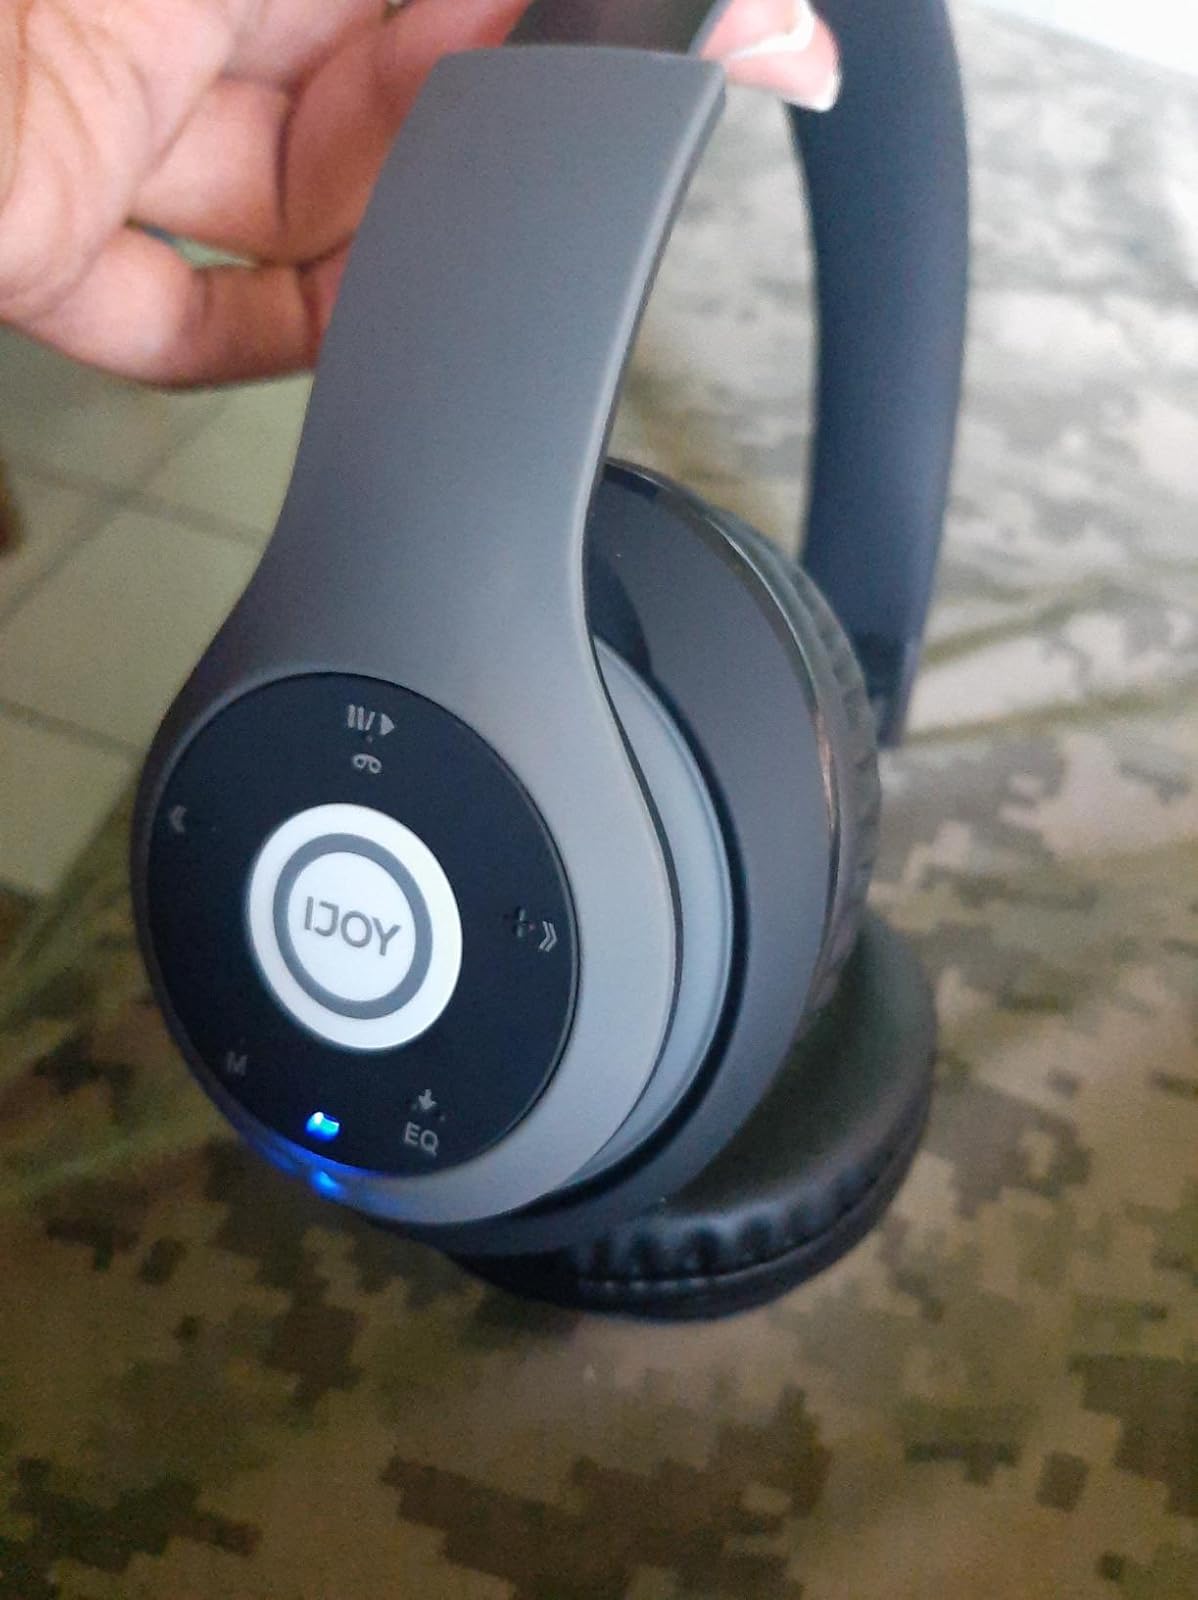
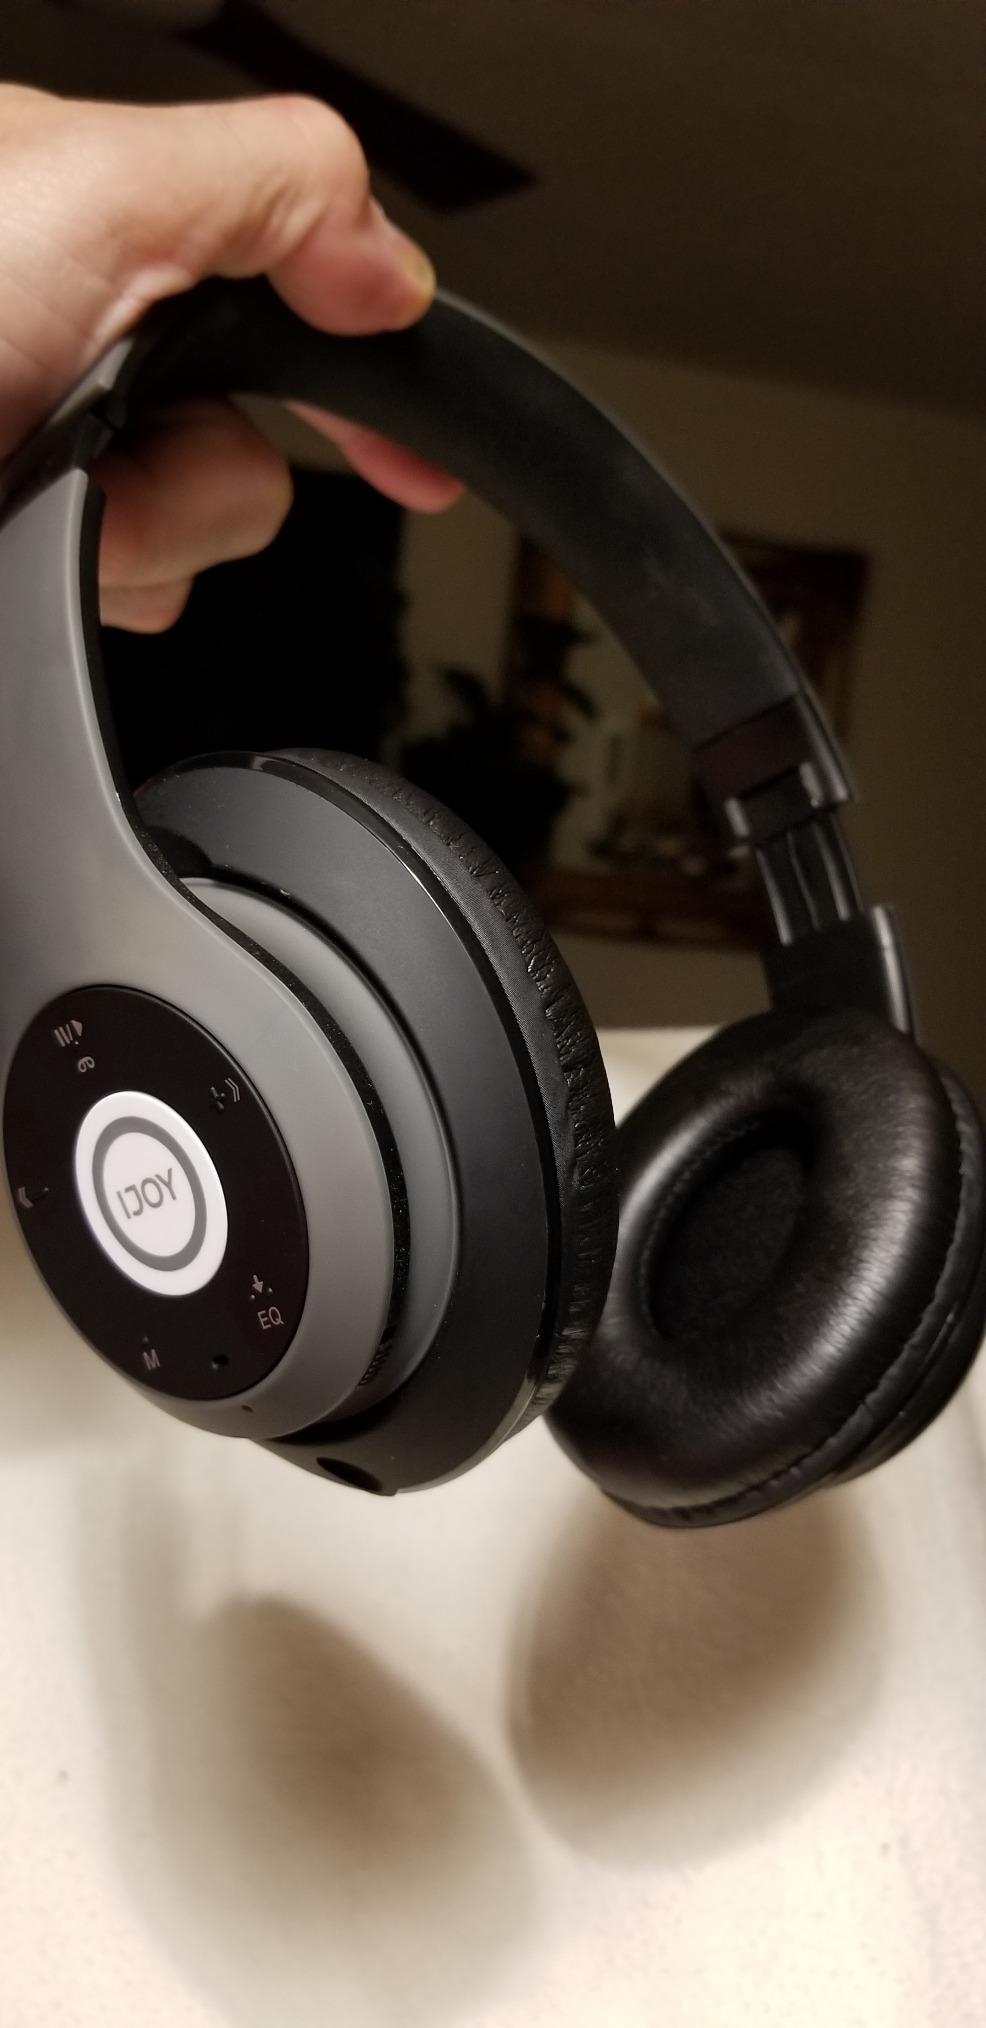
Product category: headphones
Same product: yes